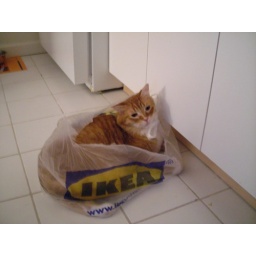
more cat in bag